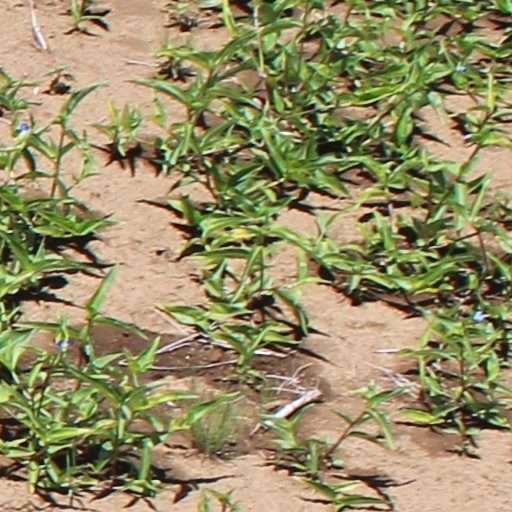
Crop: wheat